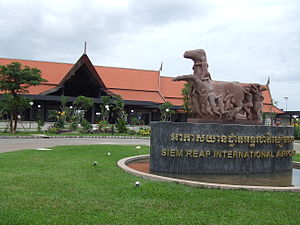
Cambodja / Næringsliv / Samfærdsel
Siem Reap internationale lufthavn.
Cambodja er et land i Sydøstasien. Det grænser til Thailand i vest og nordvest, Laos i nord, Vietnam i øst og sydøst, og Siambugten i syd. Cambodja dækker et areal på ca. 181.035 km², og har en befolkning på cirka 14,8 millioner. Hovedstad er Phnom Penh.